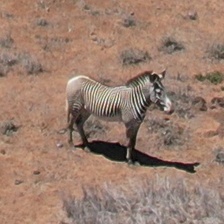
Pose orientation: right